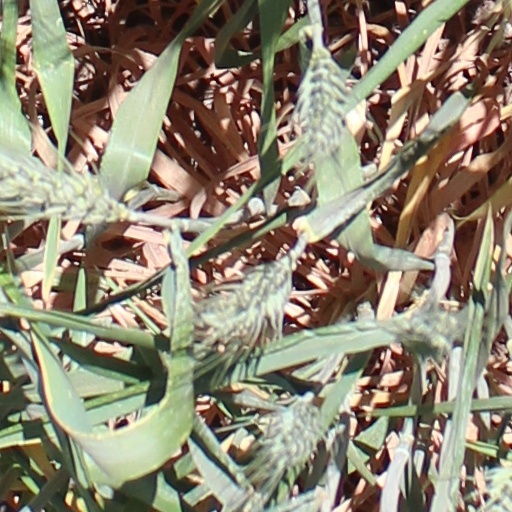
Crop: wheat